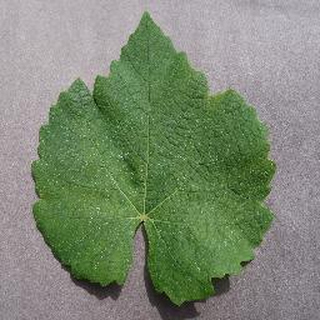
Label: healthy_grape